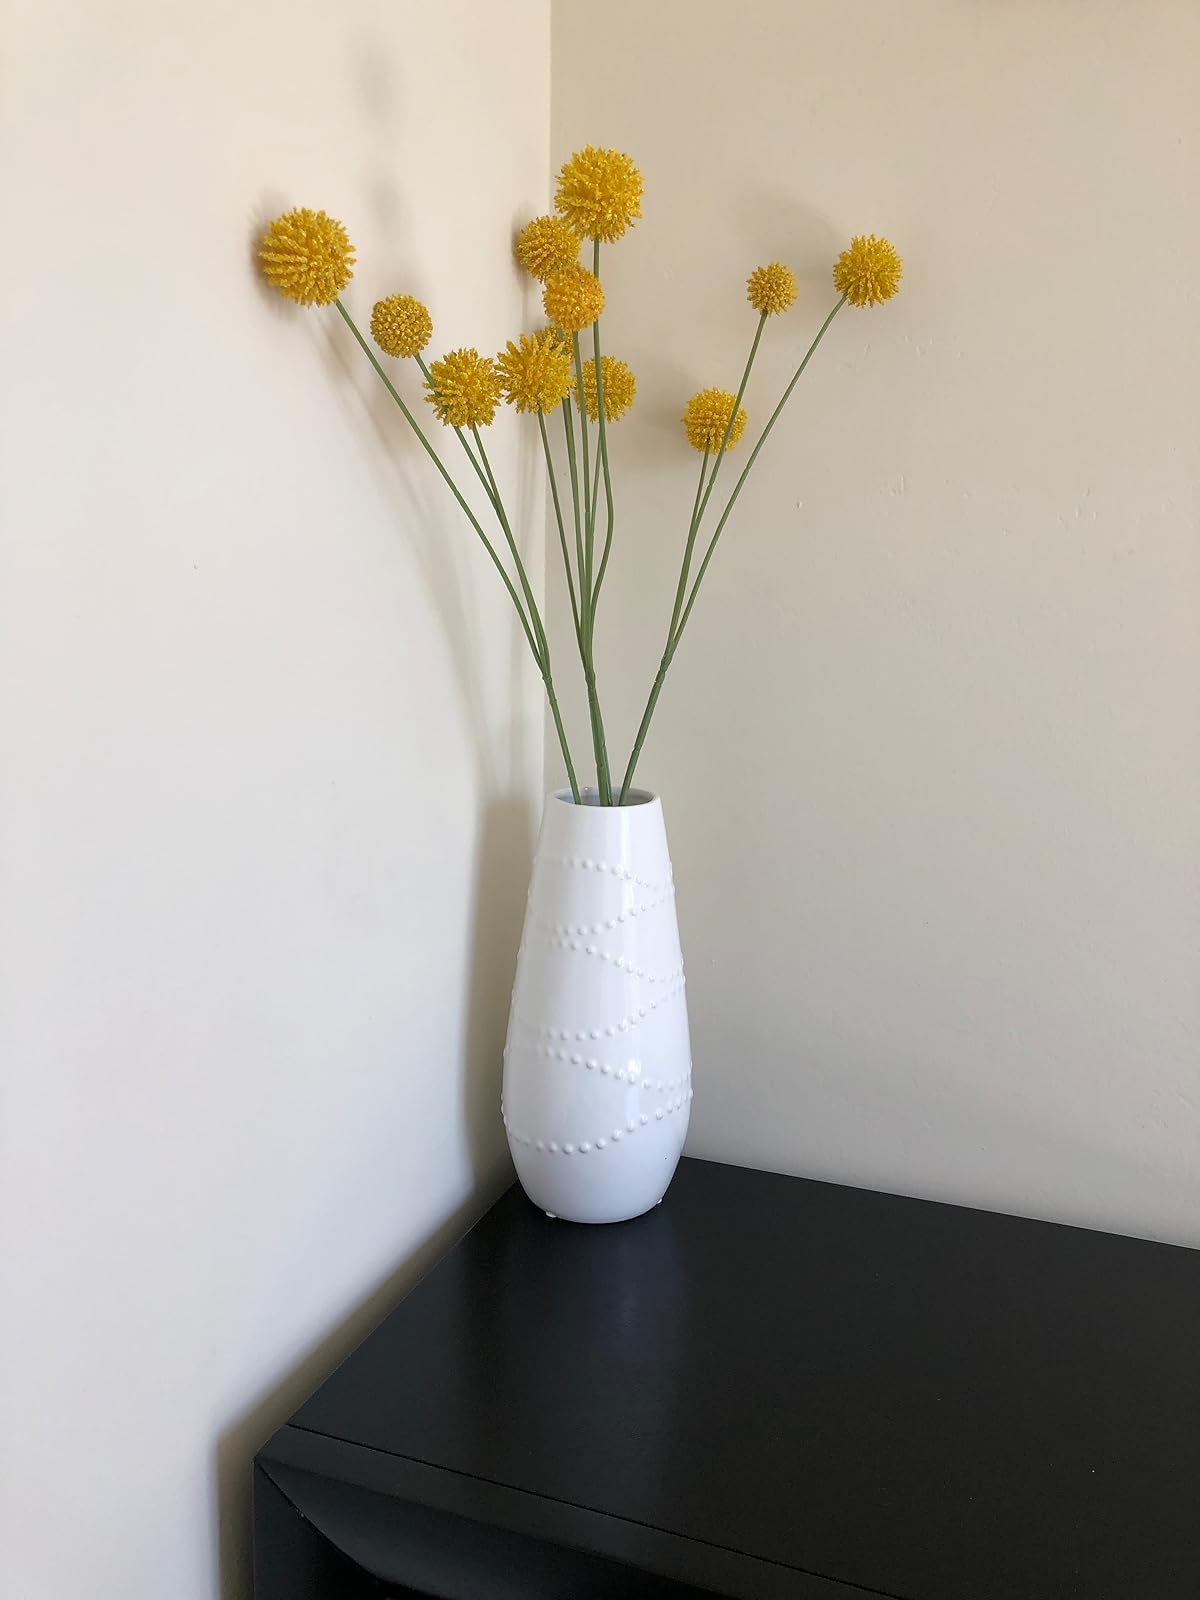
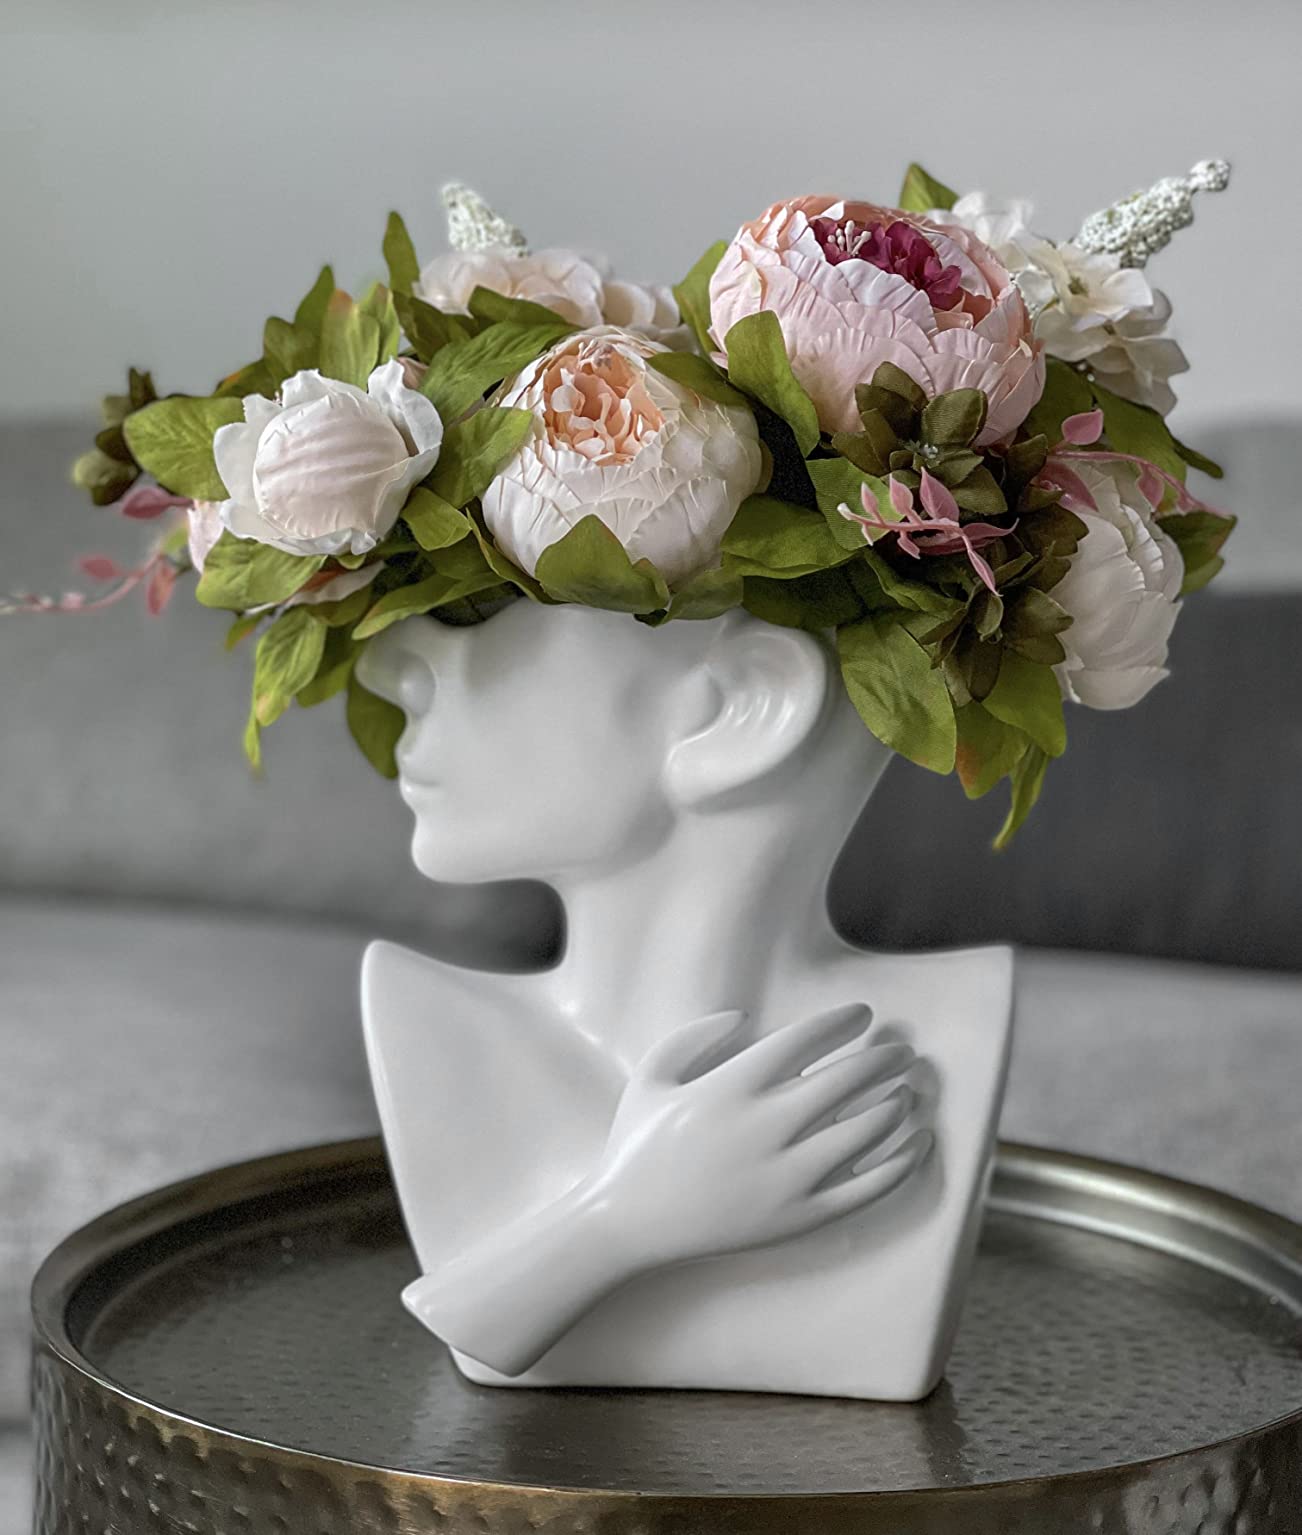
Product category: vase
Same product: no